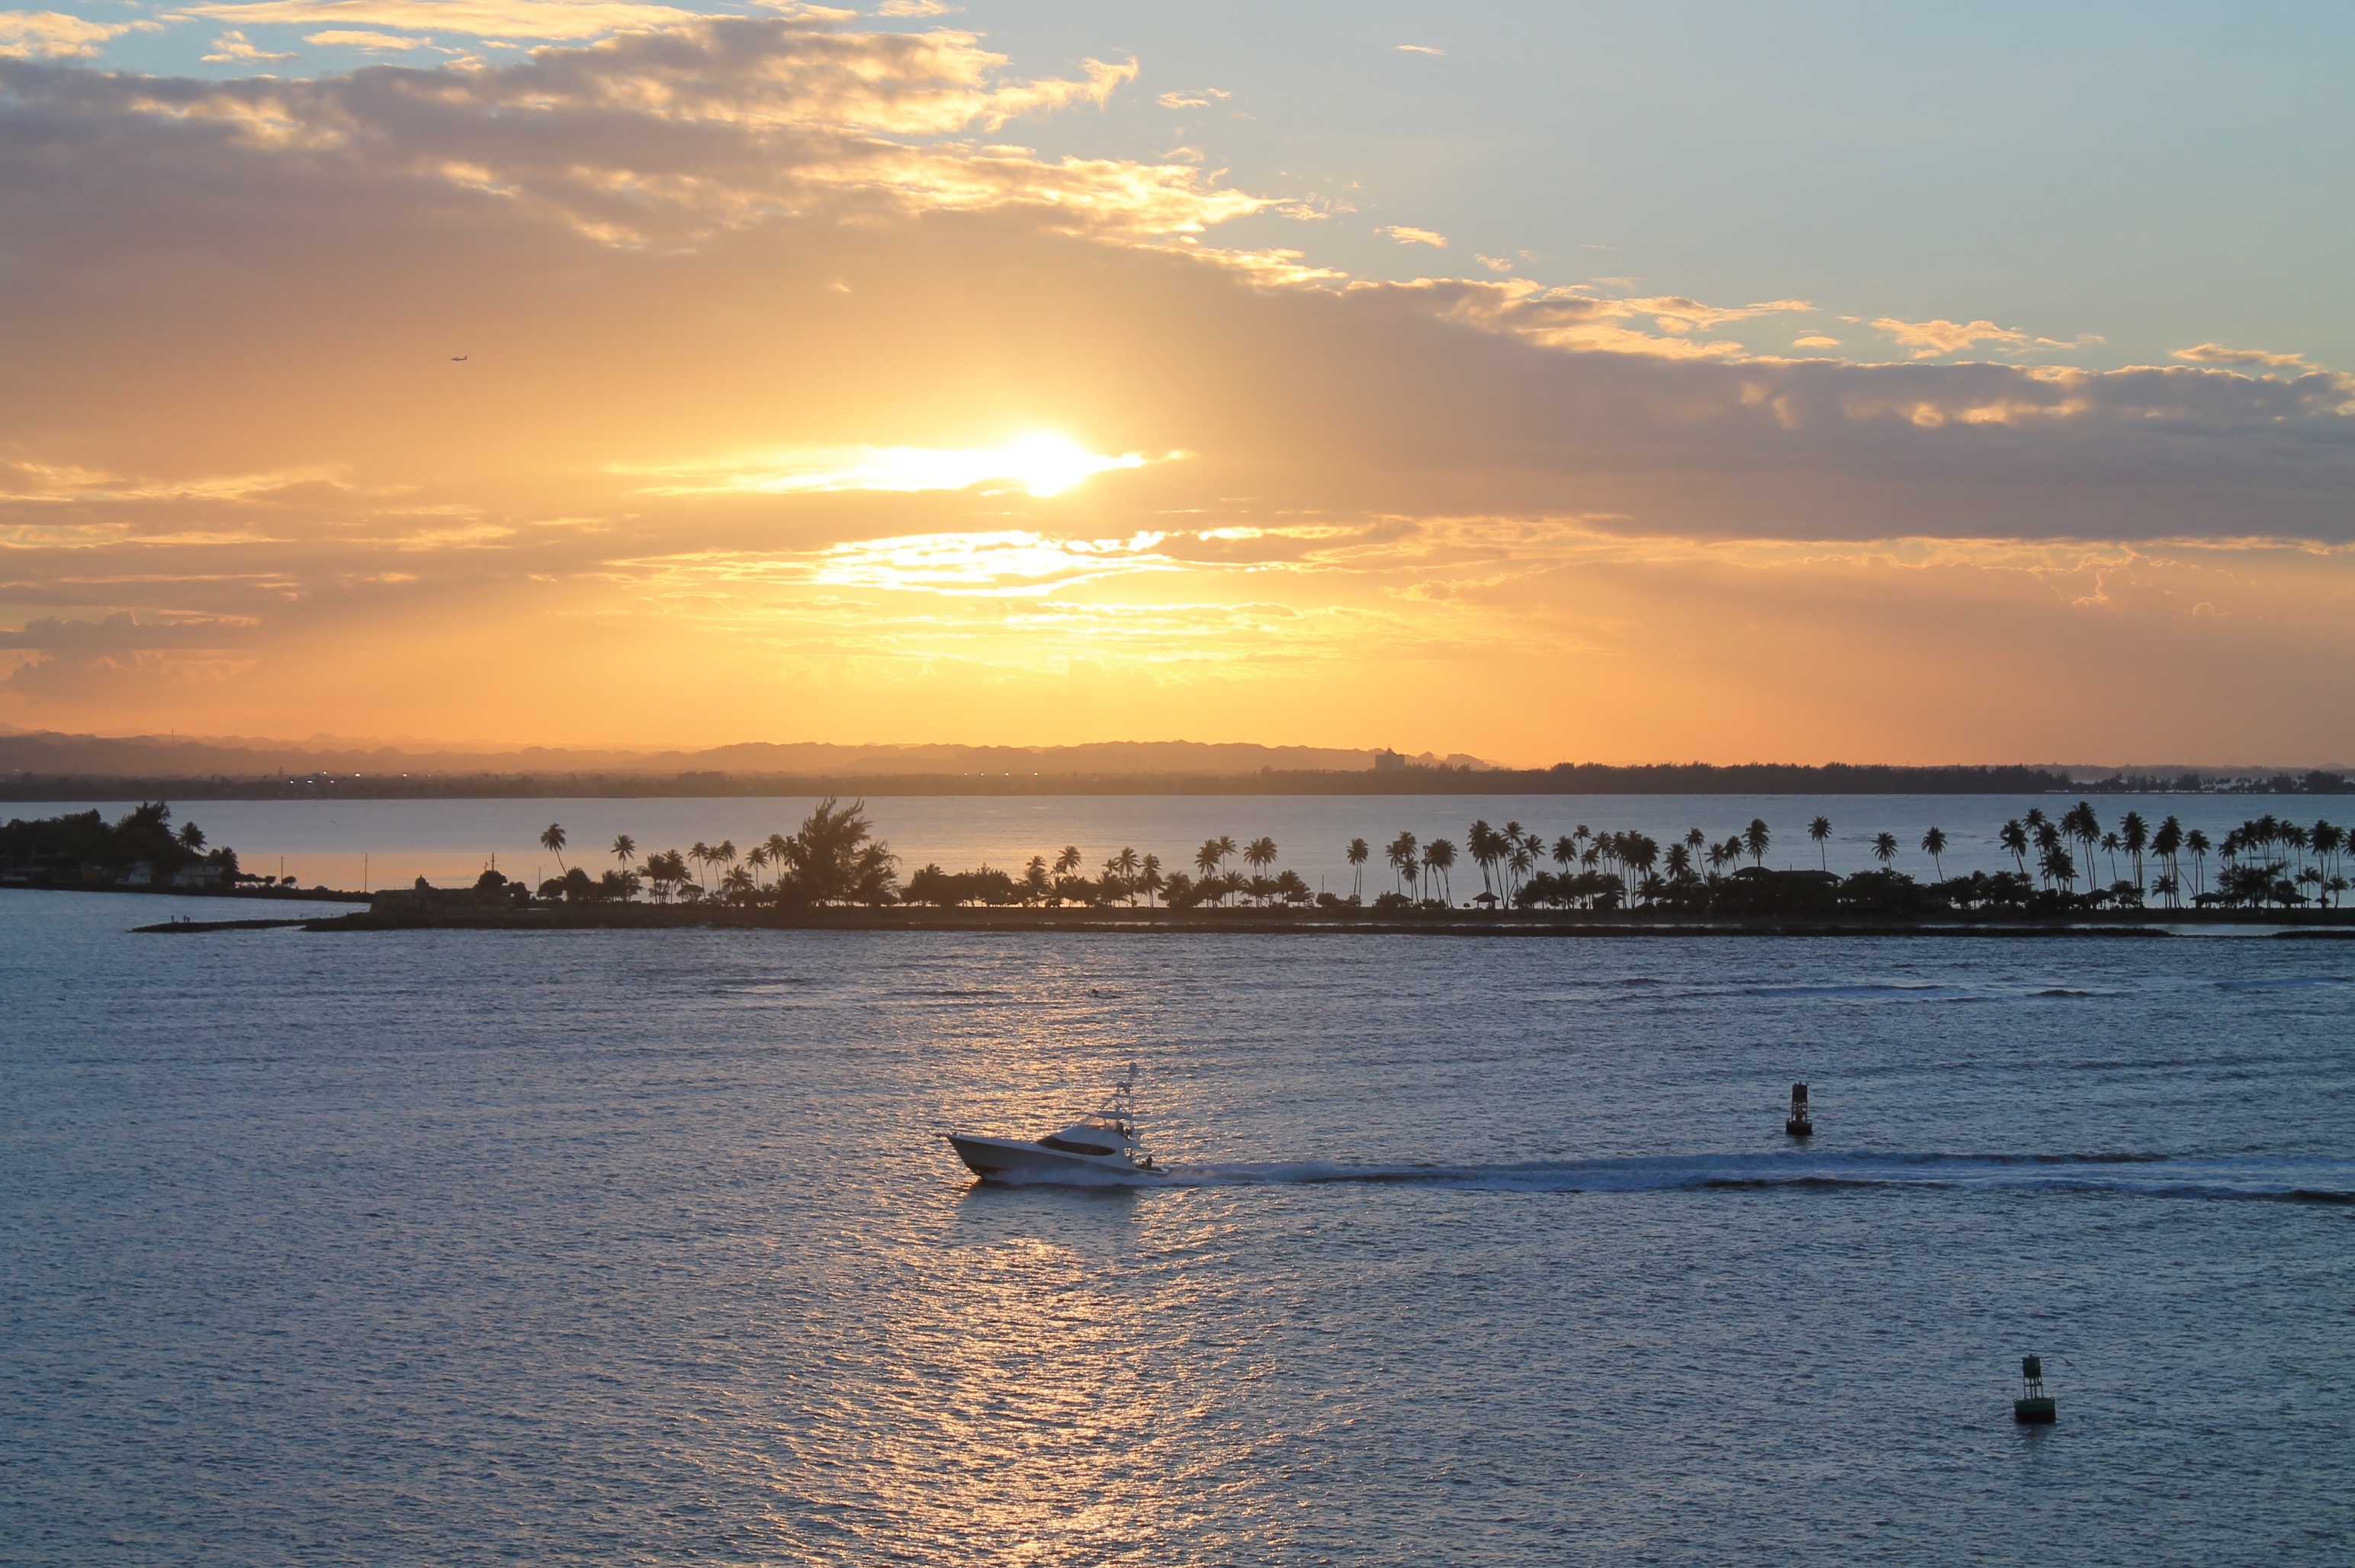
beach, sea, coast, water, ocean, horizon, cloud, sky, sun, sunrise, sunset, boat, sunlight, morning, shore, wave, dawn, vacation, travel, seaside, dusk, evening, relax, scenic, fishing, seascape, calm, bay, tourism, body of water, clouds, caribbean, afterglow, puerto rico